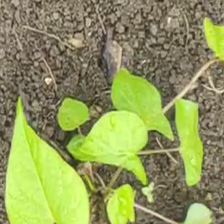
Weed species: Obscure_morning _glory(Ipomoea obscura)